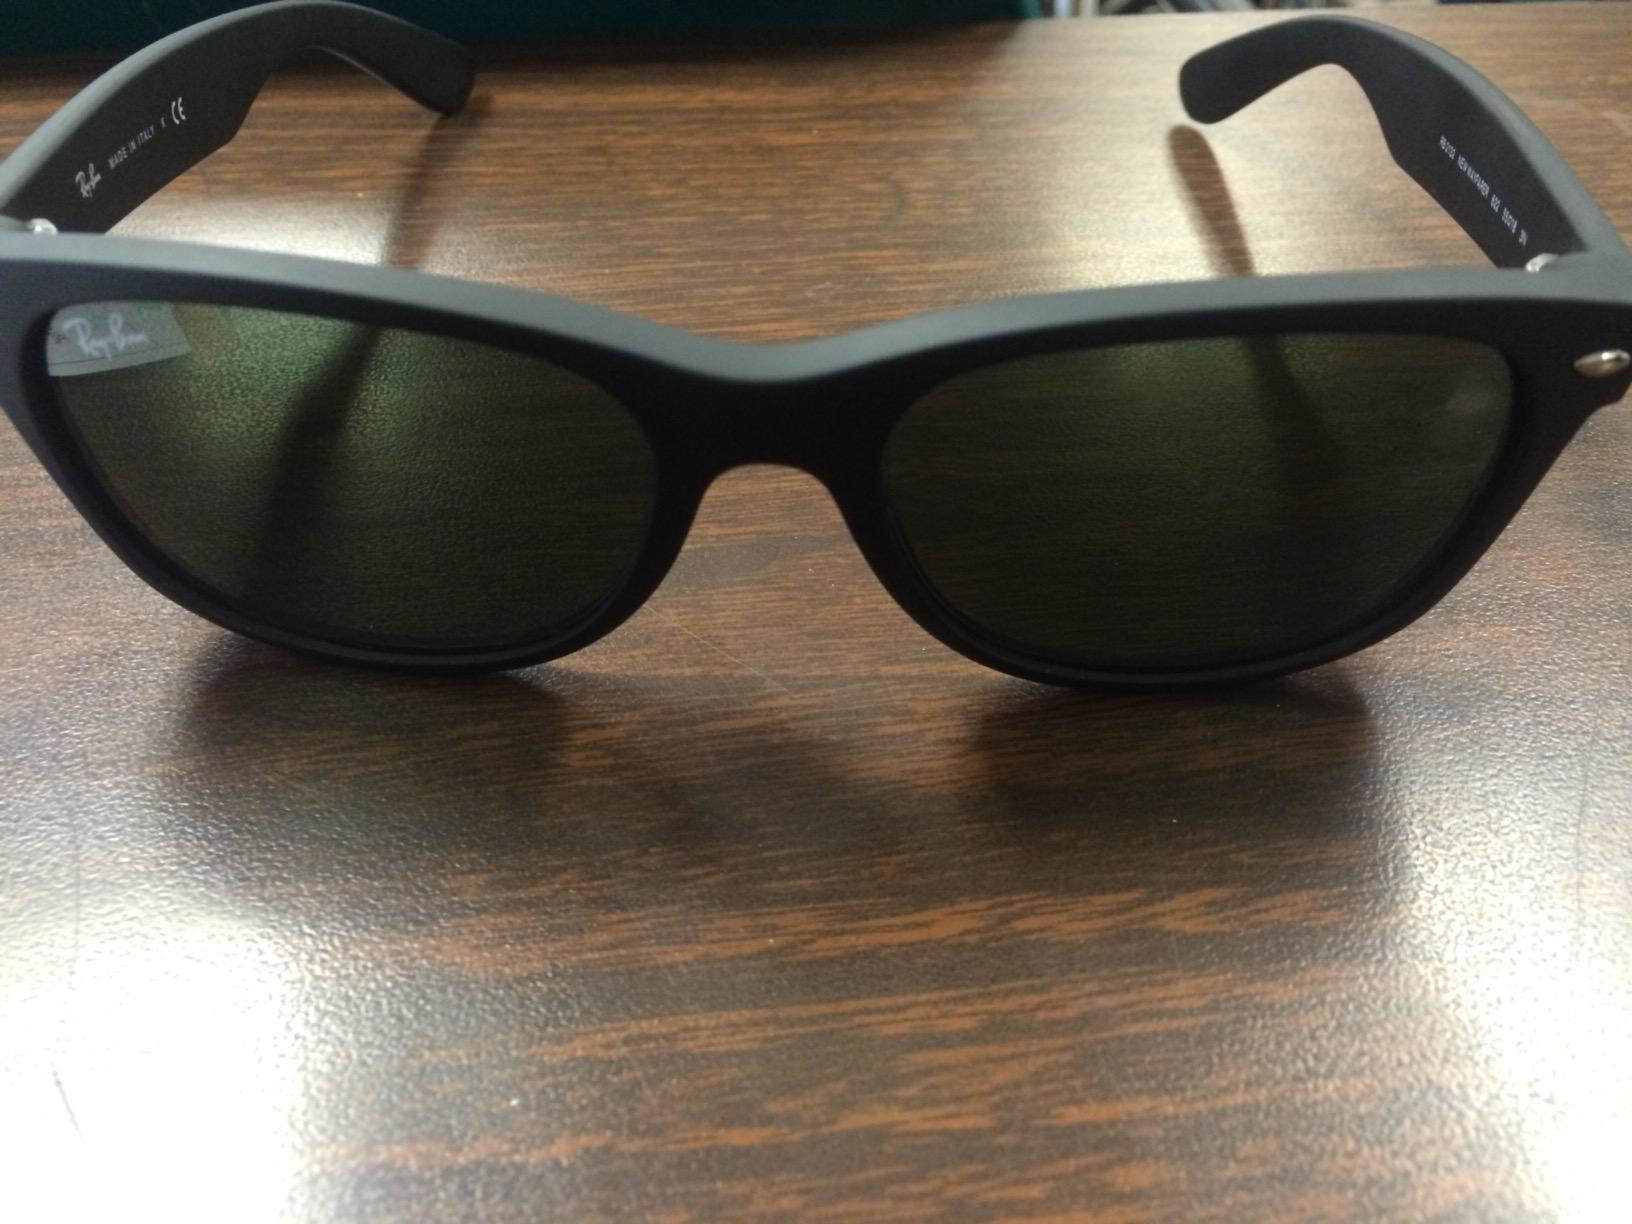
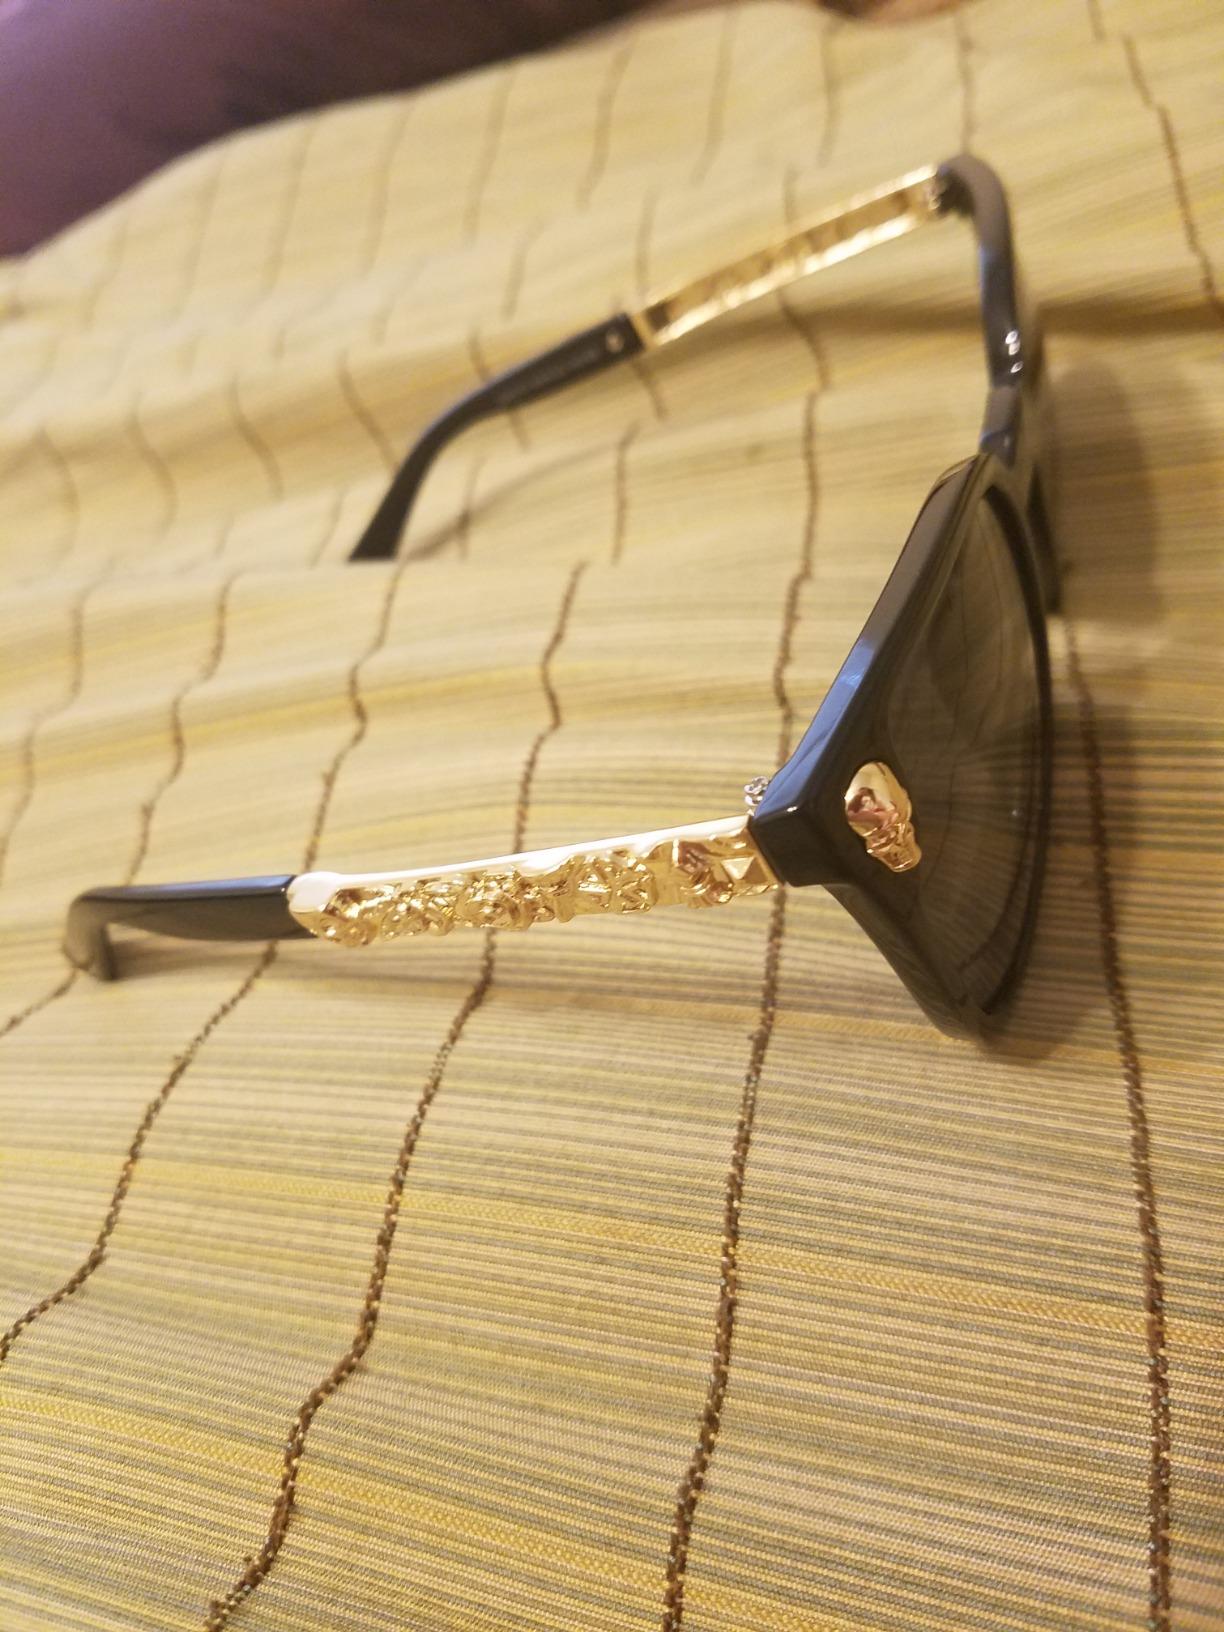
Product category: accessories_sunglasses
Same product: no